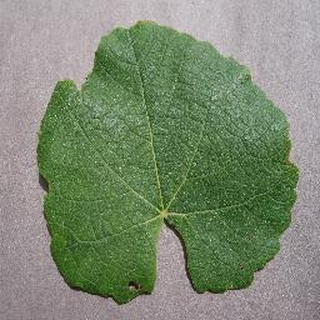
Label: healthy_grape